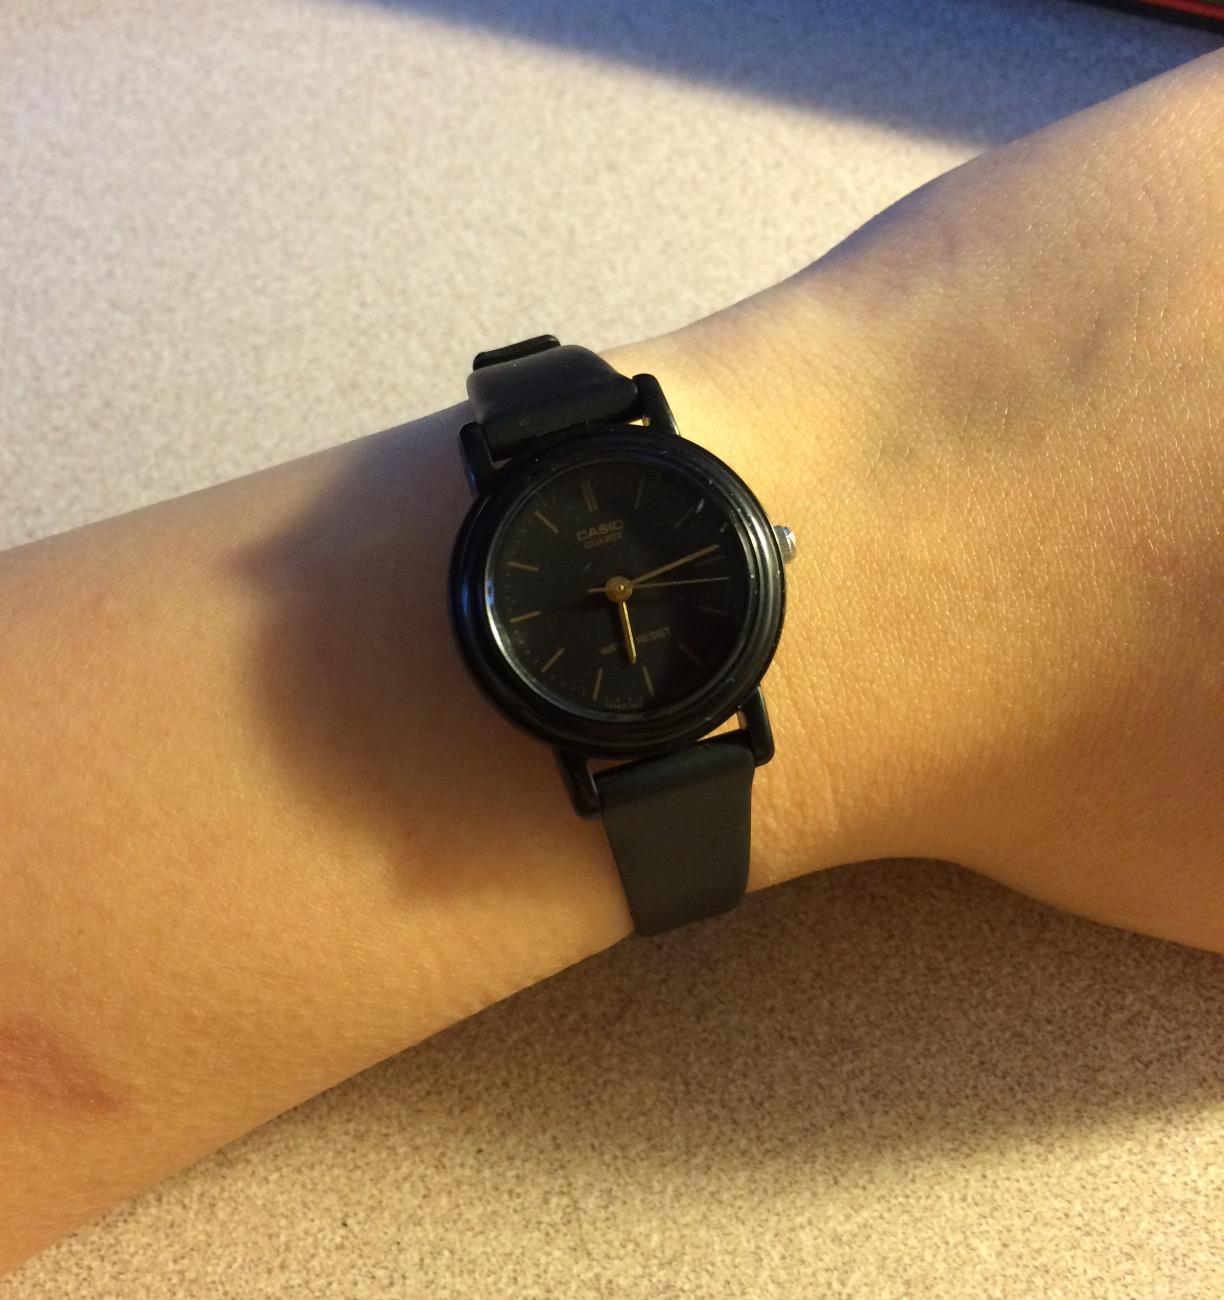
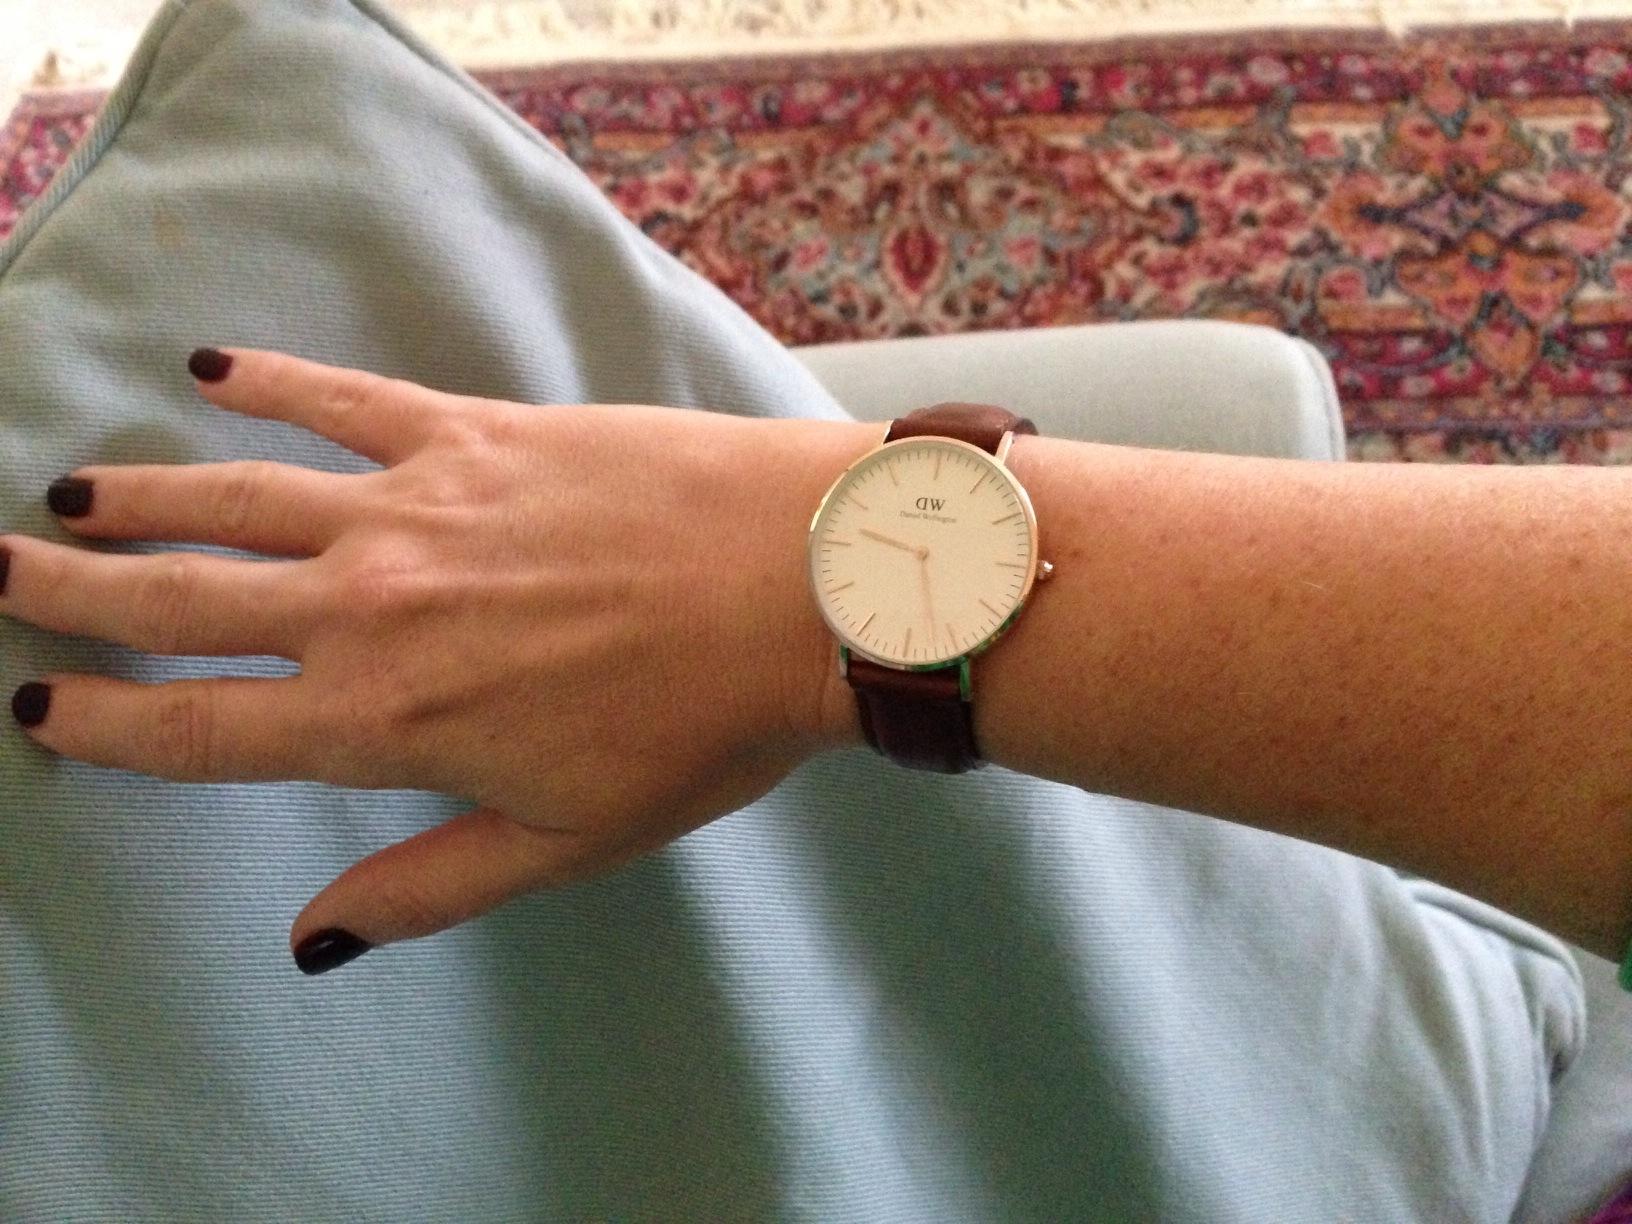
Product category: accessories_watch
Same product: no